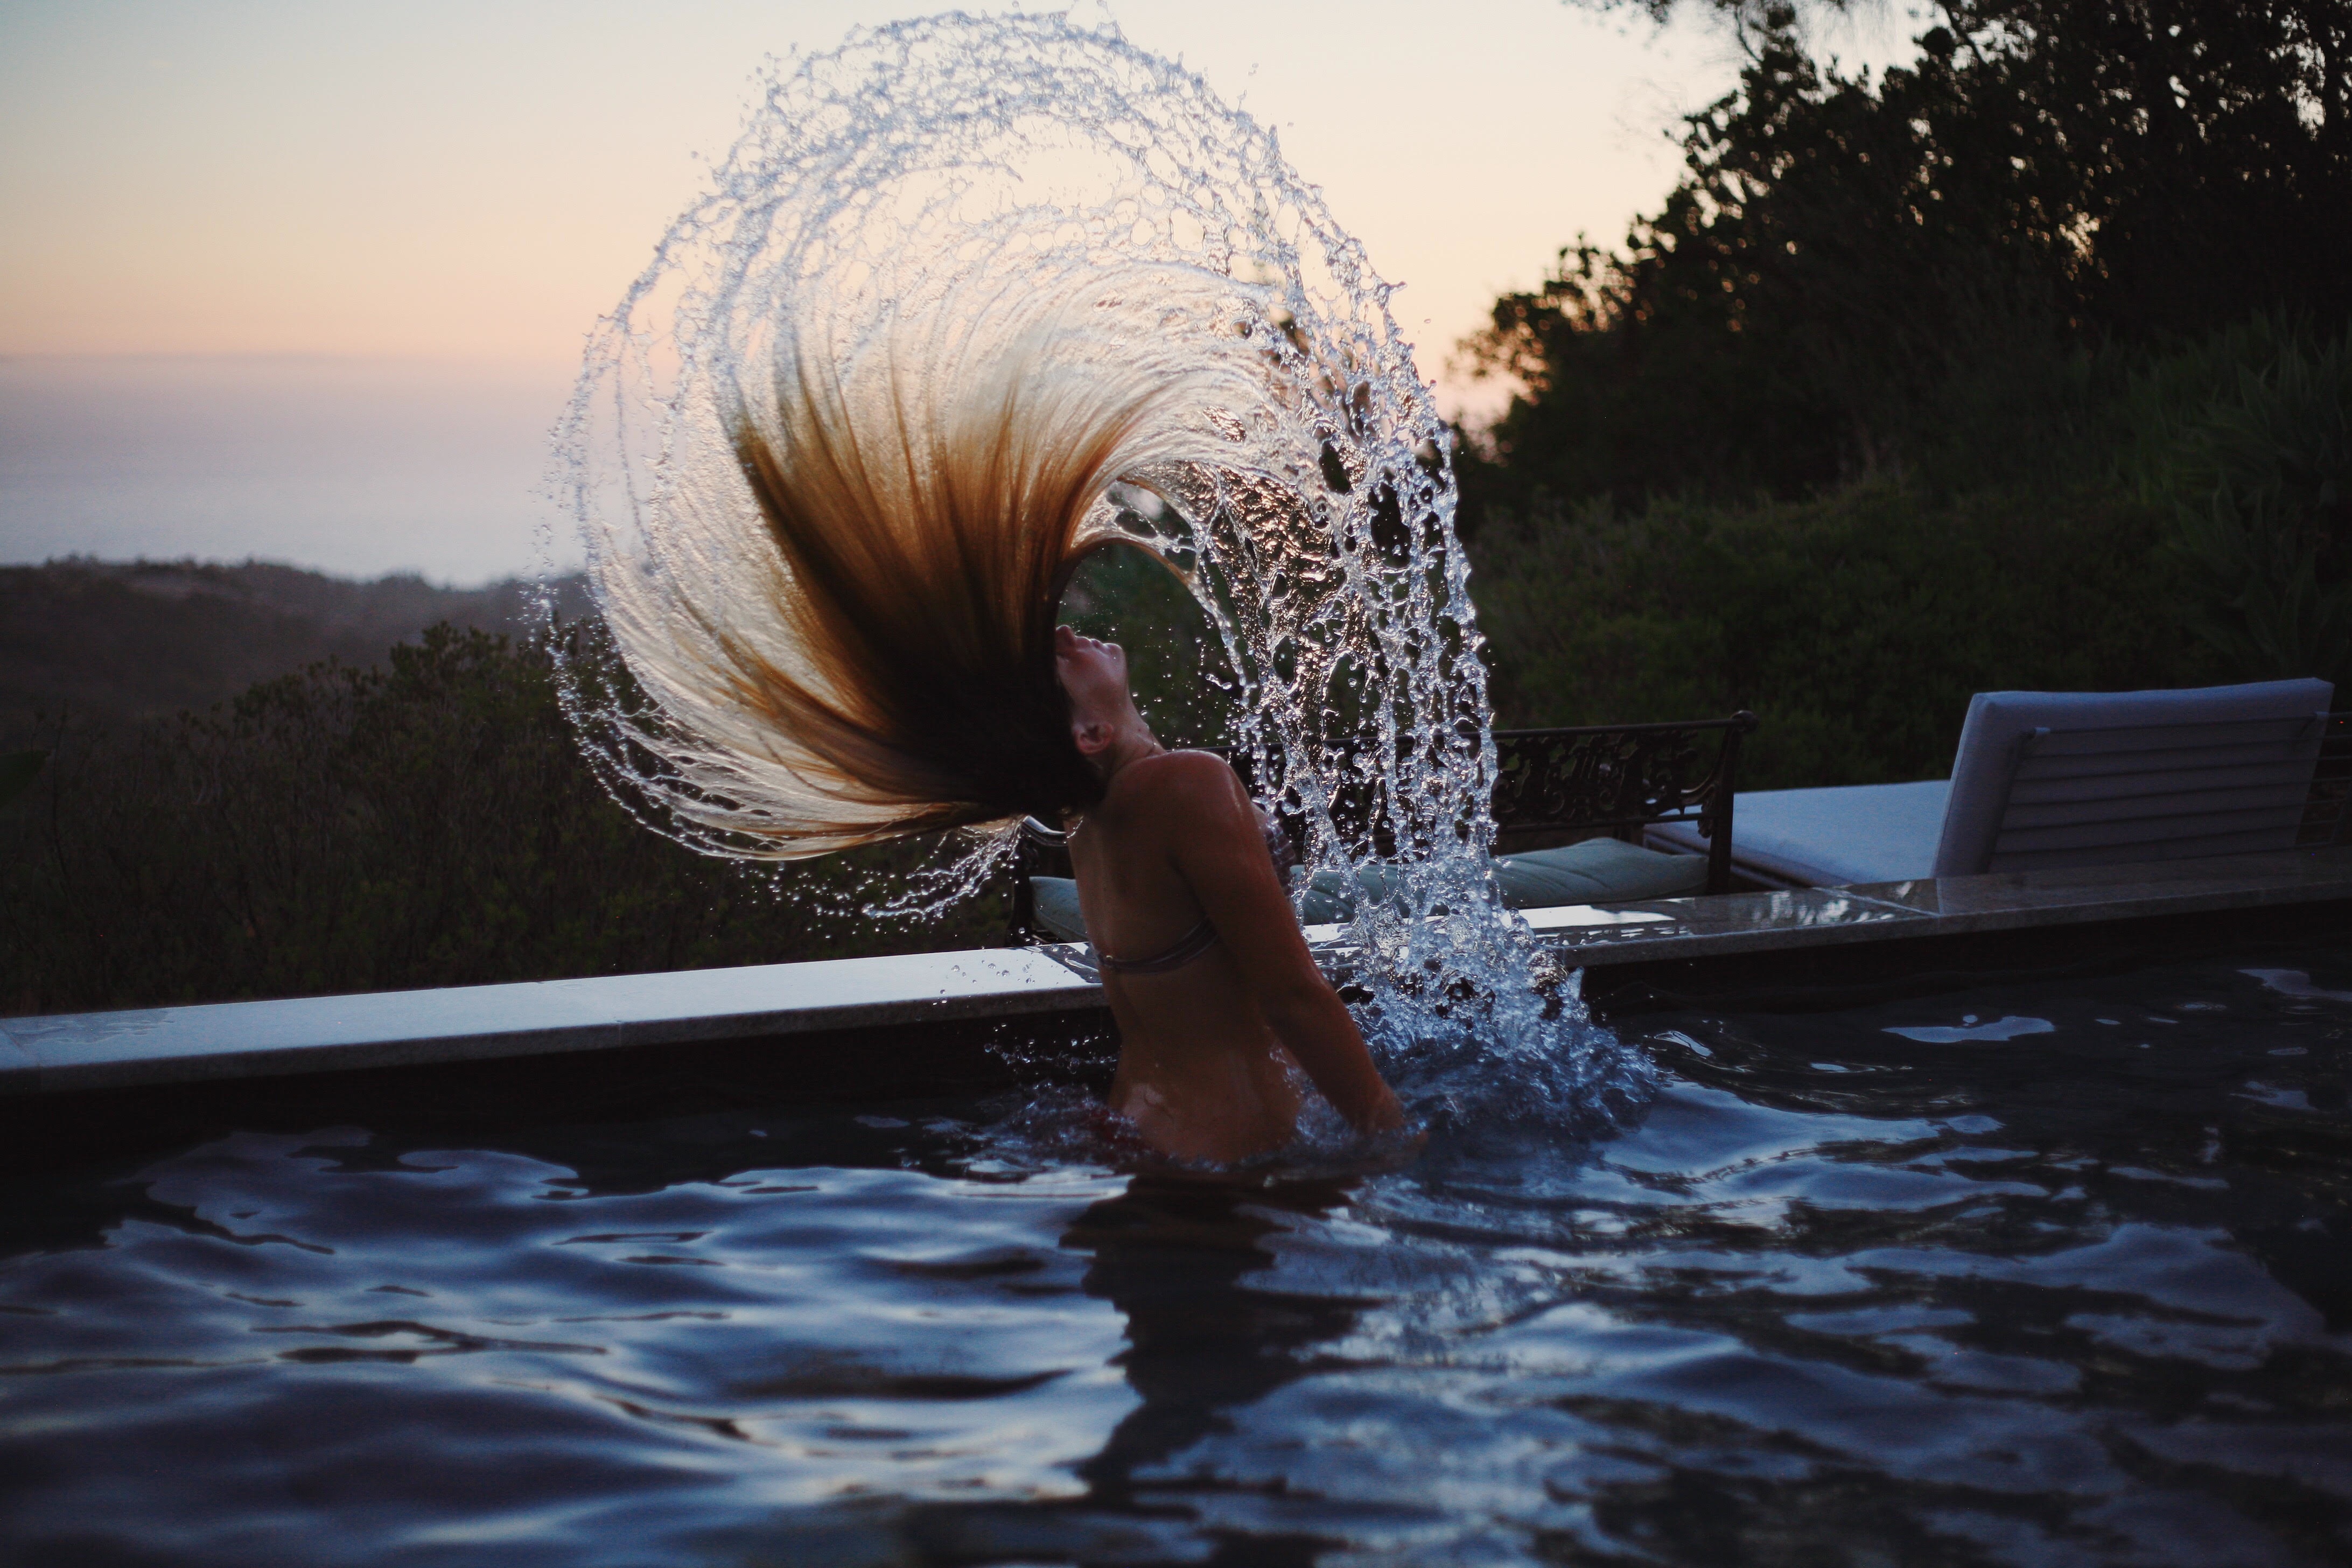
water, sunlight, wave, reflection, season